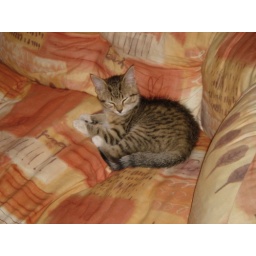
Tiny little Misky kitten has a doze (before being rudely woken up by a mean person with a camera)